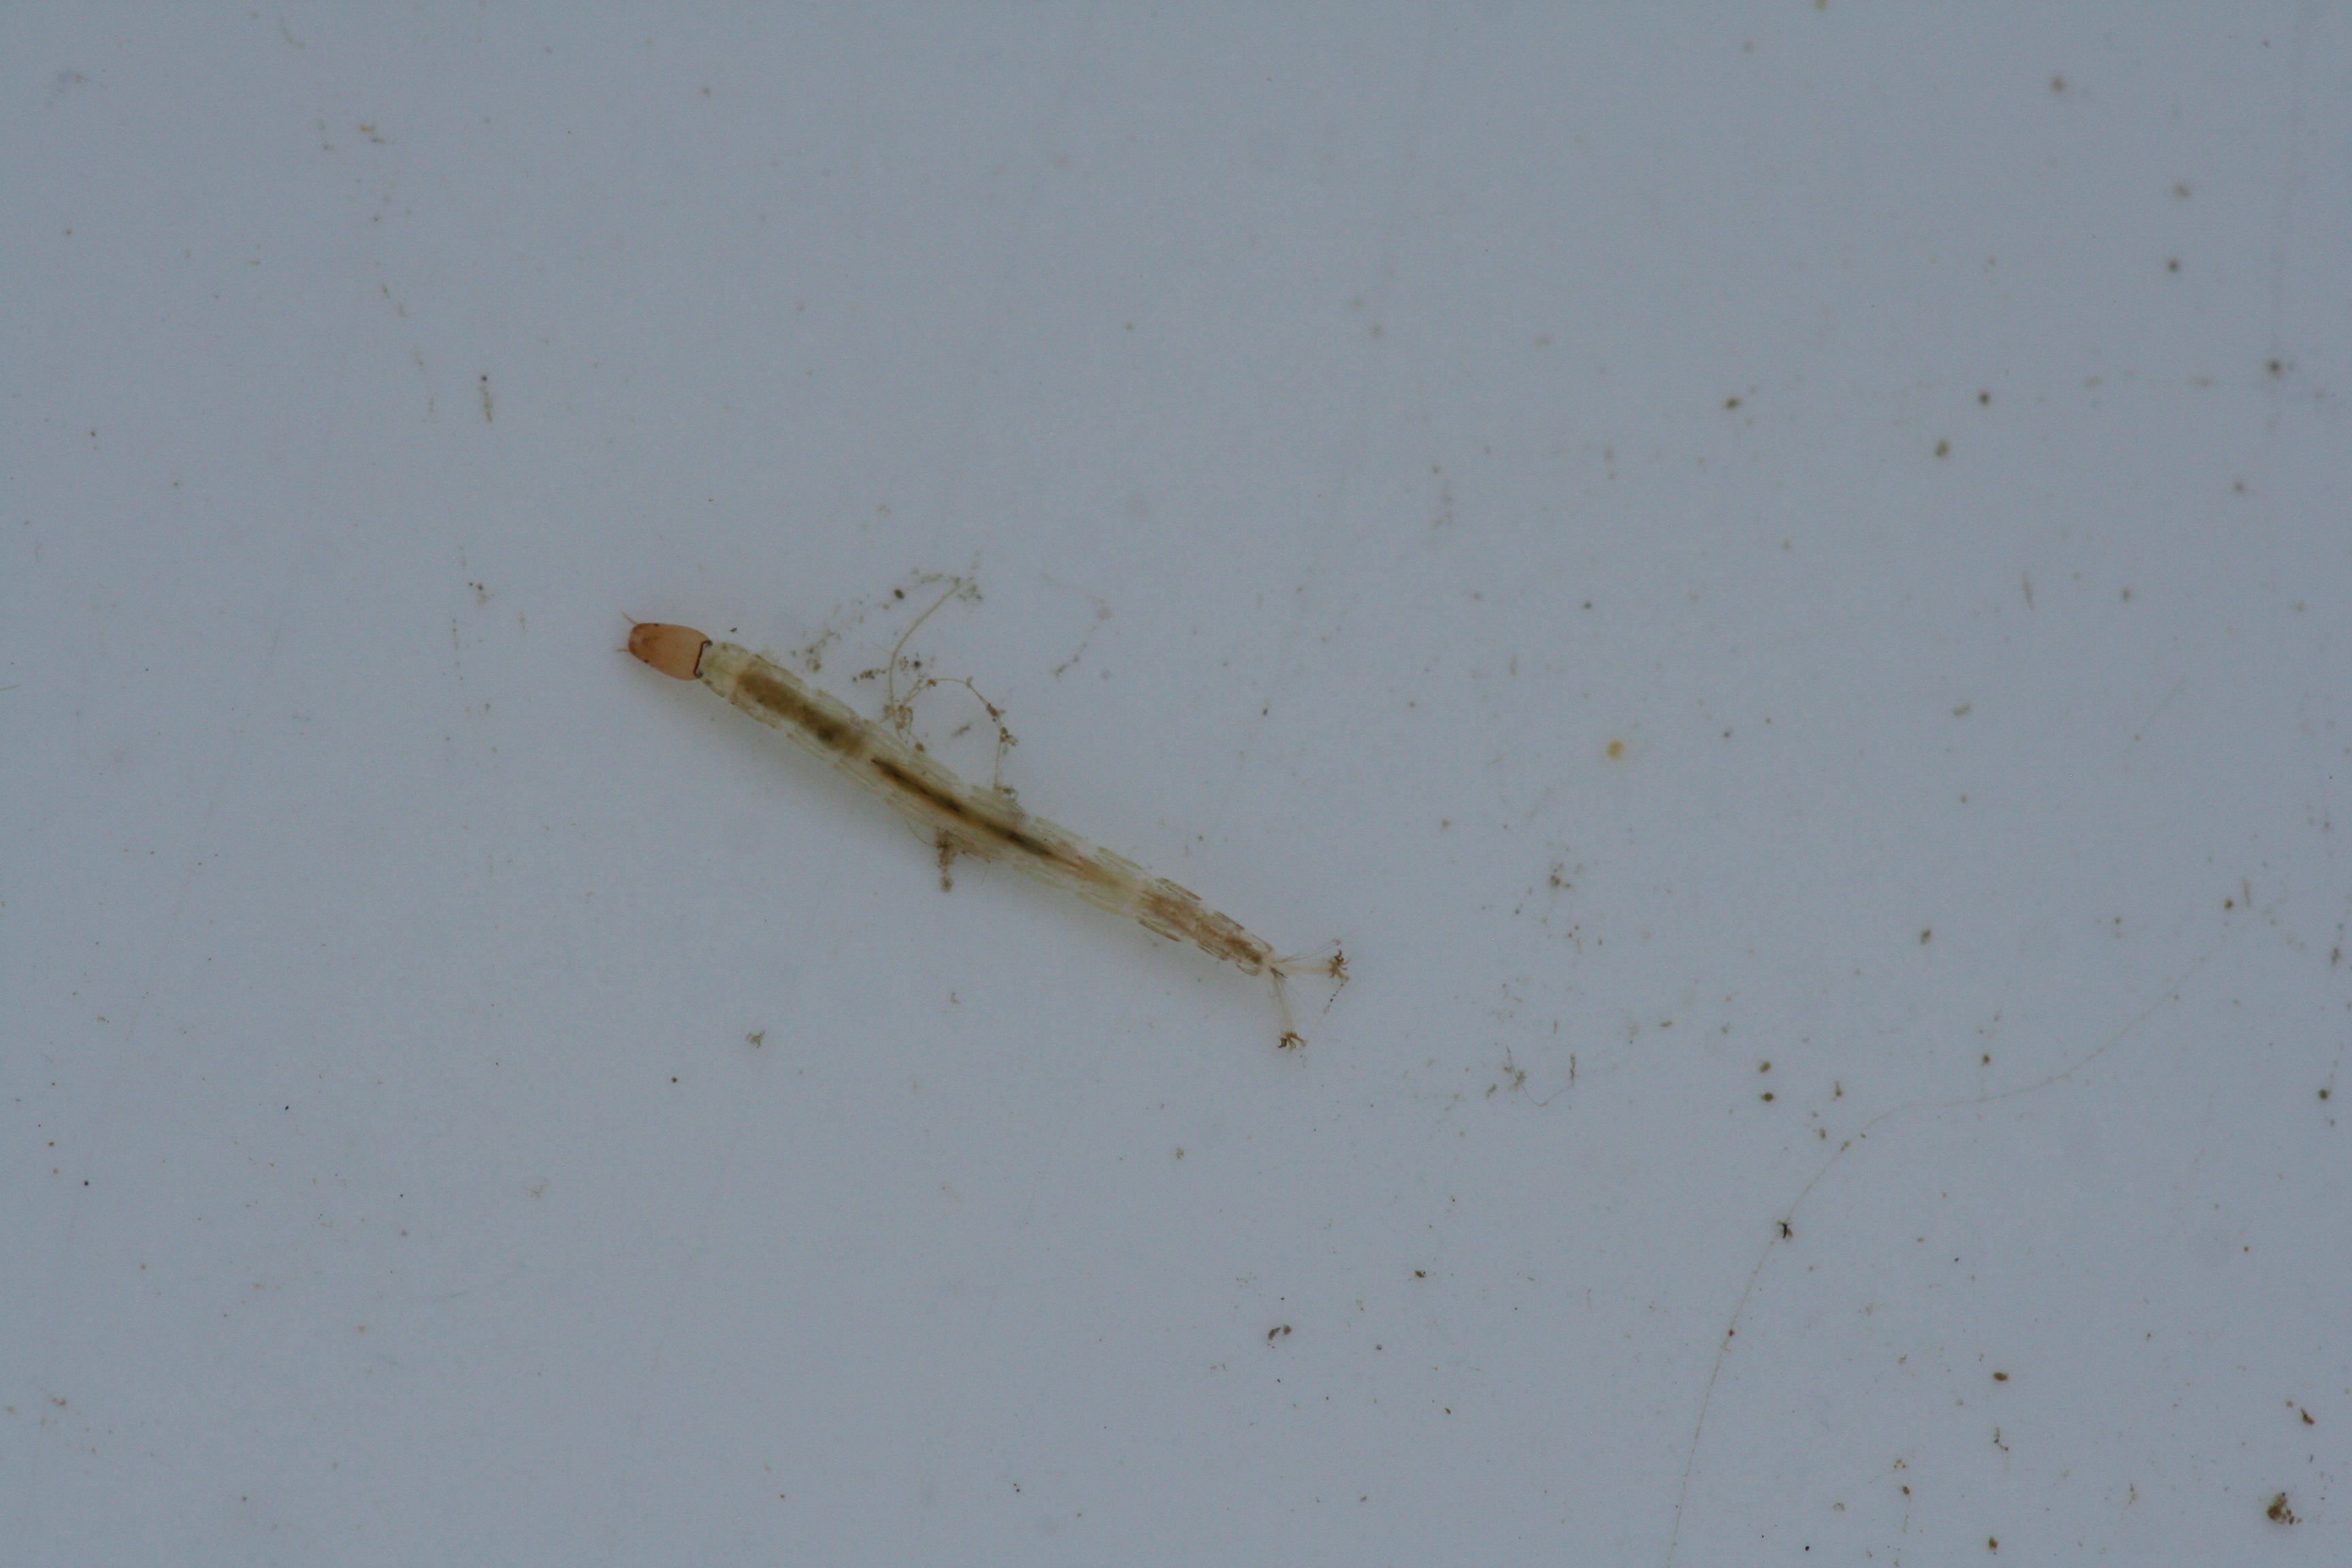
Macroinvertebrate group: true_flies